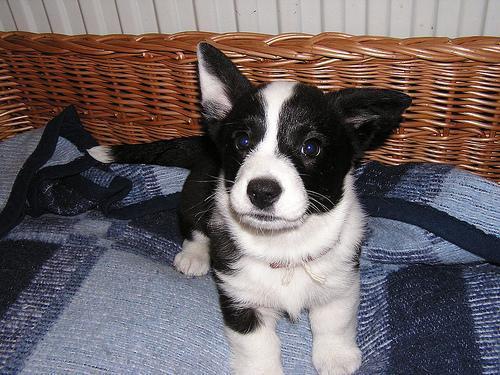
Cardigan